Celtic Park

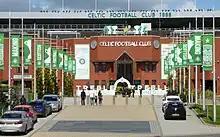
Main entrance to Celtic Park

Significant improvements were carried out between 1957 and 1971, partly due to the great success Celtic achieved under the management of Jock Stein. A roof was built over the back of the western "Celtic End" terrace in 1957, while floodlights were installed in 1959. They were first used on 12 October, in a friendly match against Wolves. The northern "Hayshed" terrace, which became known as the "Jungle", was concreted in 1966 and a new roof was erected. A roof was built over the eastern "Rangers End" terrace in 1967, using the same design as the Rangers End at Hampden Park. All of this work meant that Celtic had more covered terracing than any other stadium in Britain, except Wembley. There were 4,800 seats, all in the Main Stand, in an overall capacity of 80,000. A further 3,900 seats were installed in the Main Stand paddock area in 1971. A new roof was erected over the Main Stand in 1971, which cost £250,000. It was supported by a "goalpost" framework, with the top girder measuring 97.5 metres long. The design was flawed, however, as the roof provided little shelter to the paddock seats, and retractable columns had to be installed to provide stability in case of high winds or heavy snow. Celtic later sued the designers and won damages.